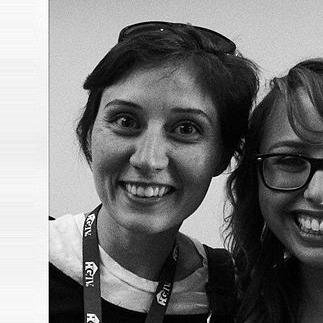
Age: 24